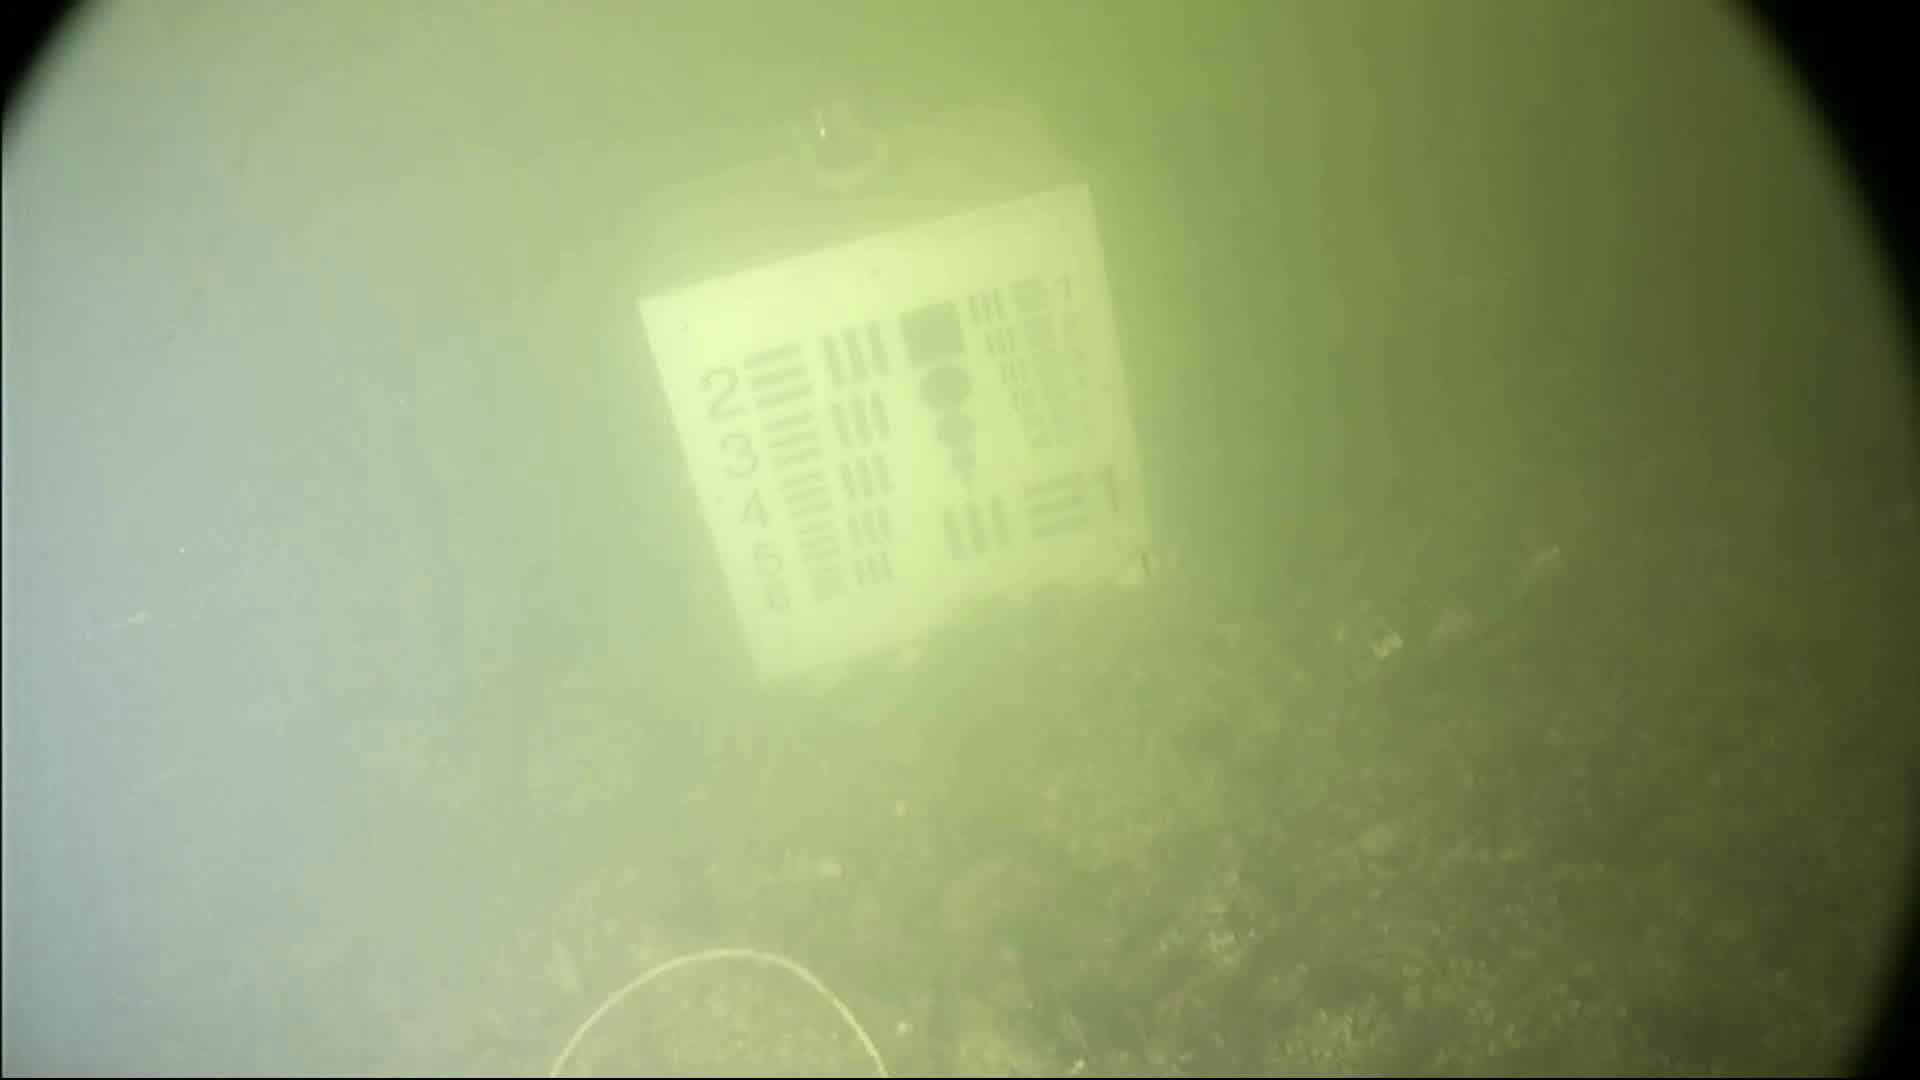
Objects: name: crab